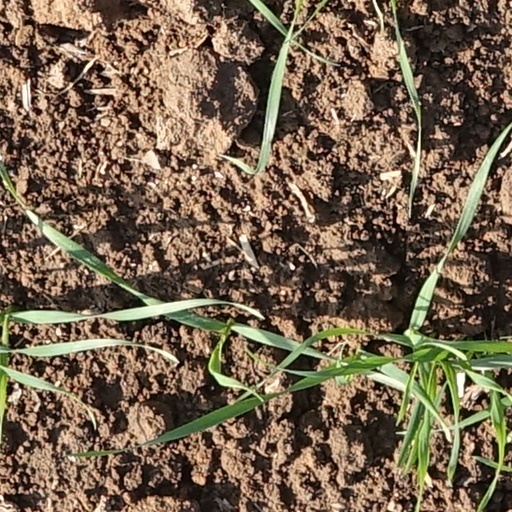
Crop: wheat